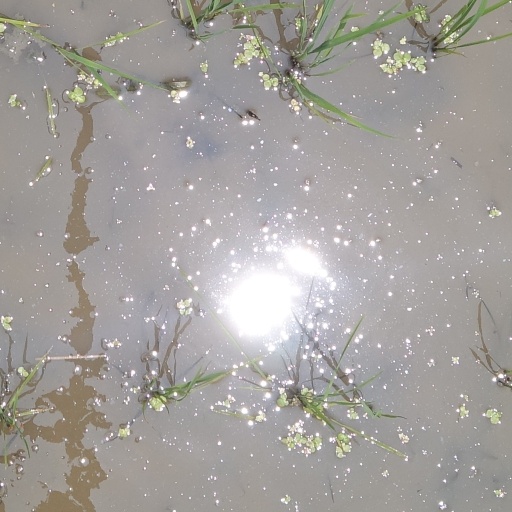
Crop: rice